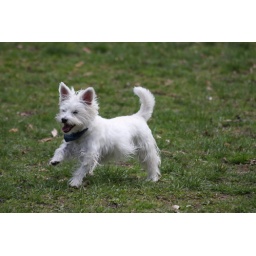
Scotty dog in the park running about